Lars Høgh

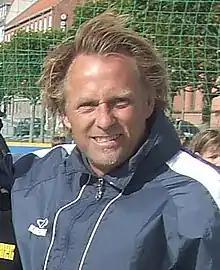
Høgh in 2013

Poul Lars Høgh-Pedersen (14 January 1959 – 8 December 2021) was a Danish footballer, who played his entire career as a goalkeeper for Odense BK. He won three Danish football championships and three Danish Cup trophies with OB, and won the Danish "Best Goalkeeper of the Year" award five times. He played eight matches for the Denmark national team, and was selected for the 1986 World Cup and 1996 European Championship squads. He was a part of the Danish team which won the 1995 King Fahd Cup.